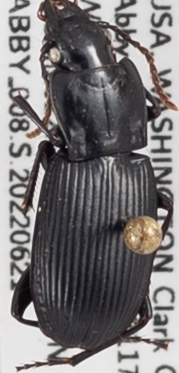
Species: Pterostichus herculaneus
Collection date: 2022-06-21
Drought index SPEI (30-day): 1.546
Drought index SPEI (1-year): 1.28
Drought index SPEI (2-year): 0.512